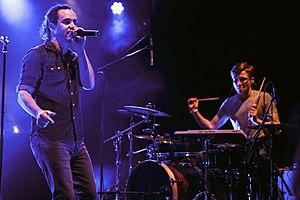
Krismenn en concert au Novomax dans le cadre du festival de Cornouaille à Quimper le 19 juillet 2017.
Krismenn, né Christophe Le Menn le 14 mars 1981 à Landerneau, est un rappeur, auteur-compositeur-interprète et musicien français de culture bretonne. Il est le représentant du rap en breton et du chant breton mêlé au flow du hip-hop aux sonorités post-folk et à la musique électronique. Il est l'inventeur du « kan ha beatbox », associant le chant à danser appelé kan ha diskan au human beatbox.